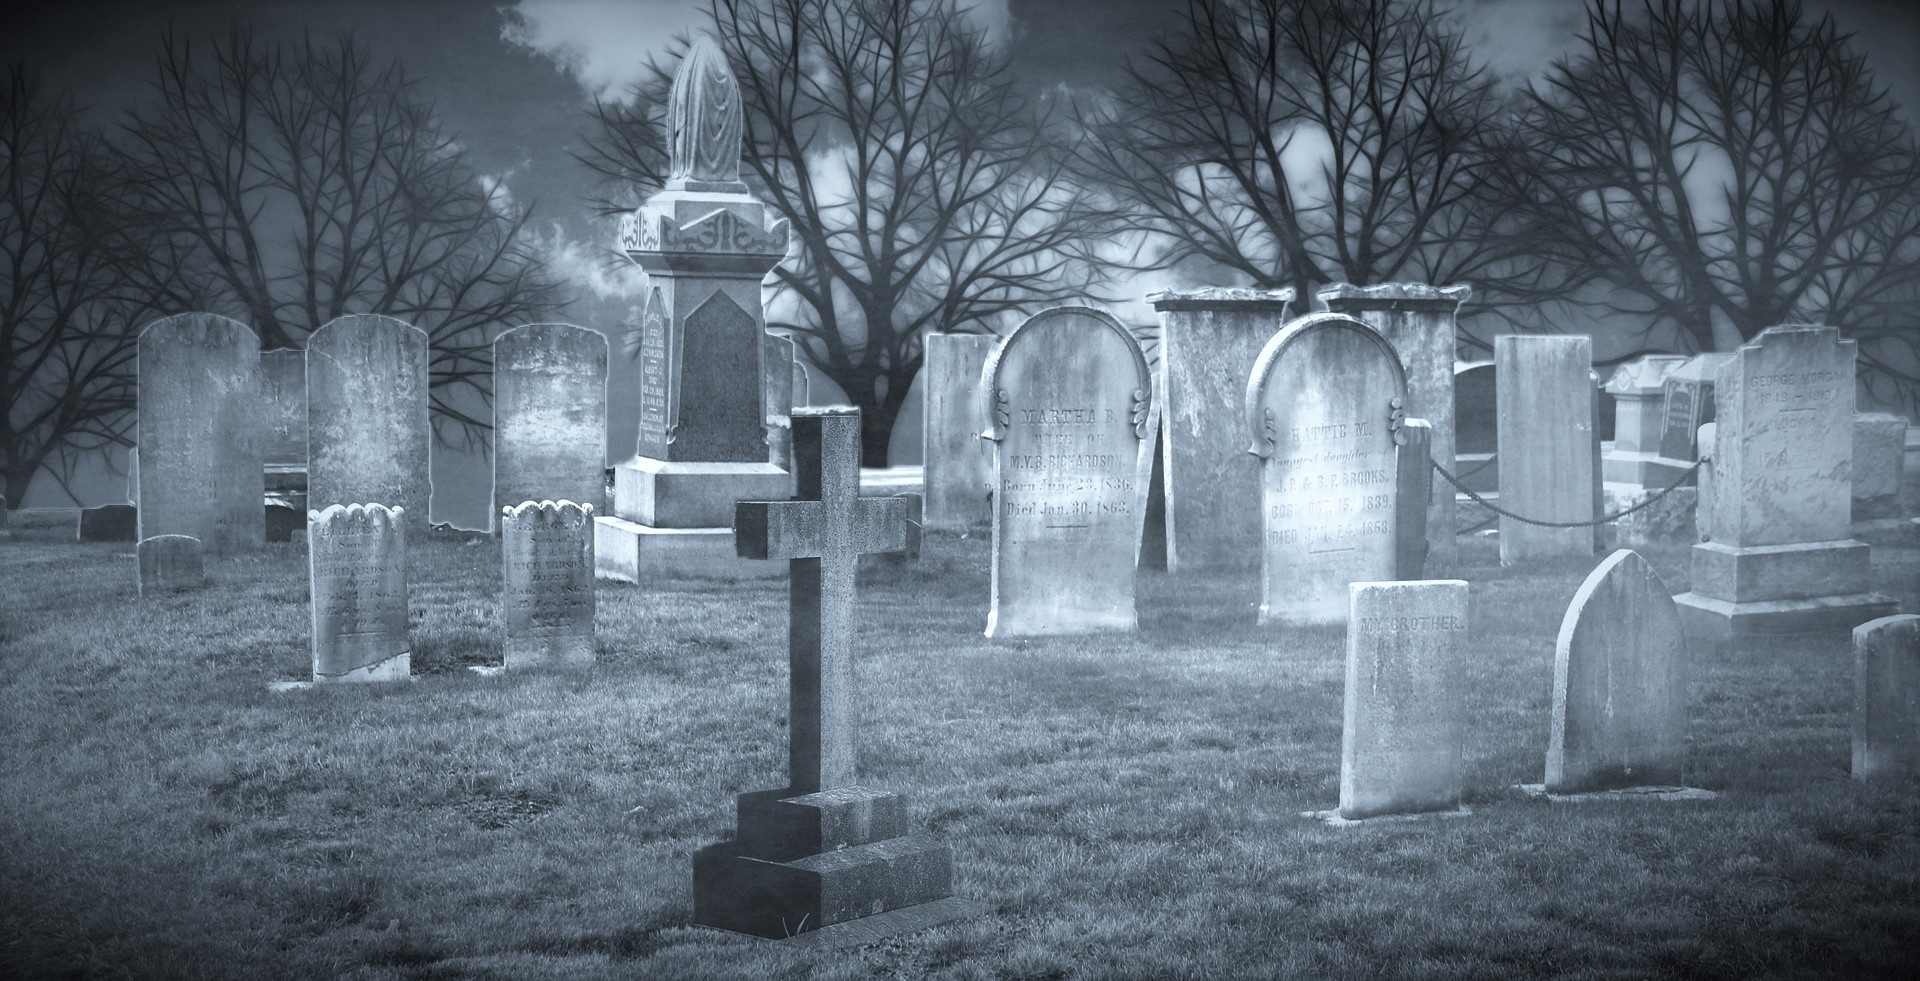
snow, winter, black and white, old, halloween, rest, cemetery, monochrome, tombstone, trees, grave, headstone, graves, old cemetery, monochrome photography